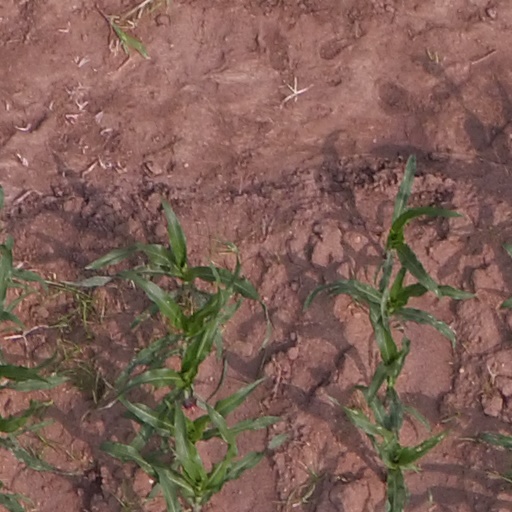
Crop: maize; corn